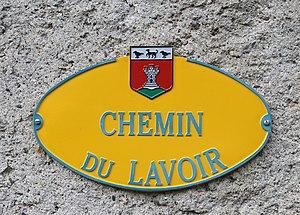
""Chemin du Lavoir"" à Berbérust-Lias (Hautes-Pyrénées, Occitanie, France)."
Berbérust-Lias est une commune française située dans le département des Hautes-Pyrénées, en région Occitanie.